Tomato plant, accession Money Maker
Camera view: bottom (45 deg); turntable rotation: 150 degrees
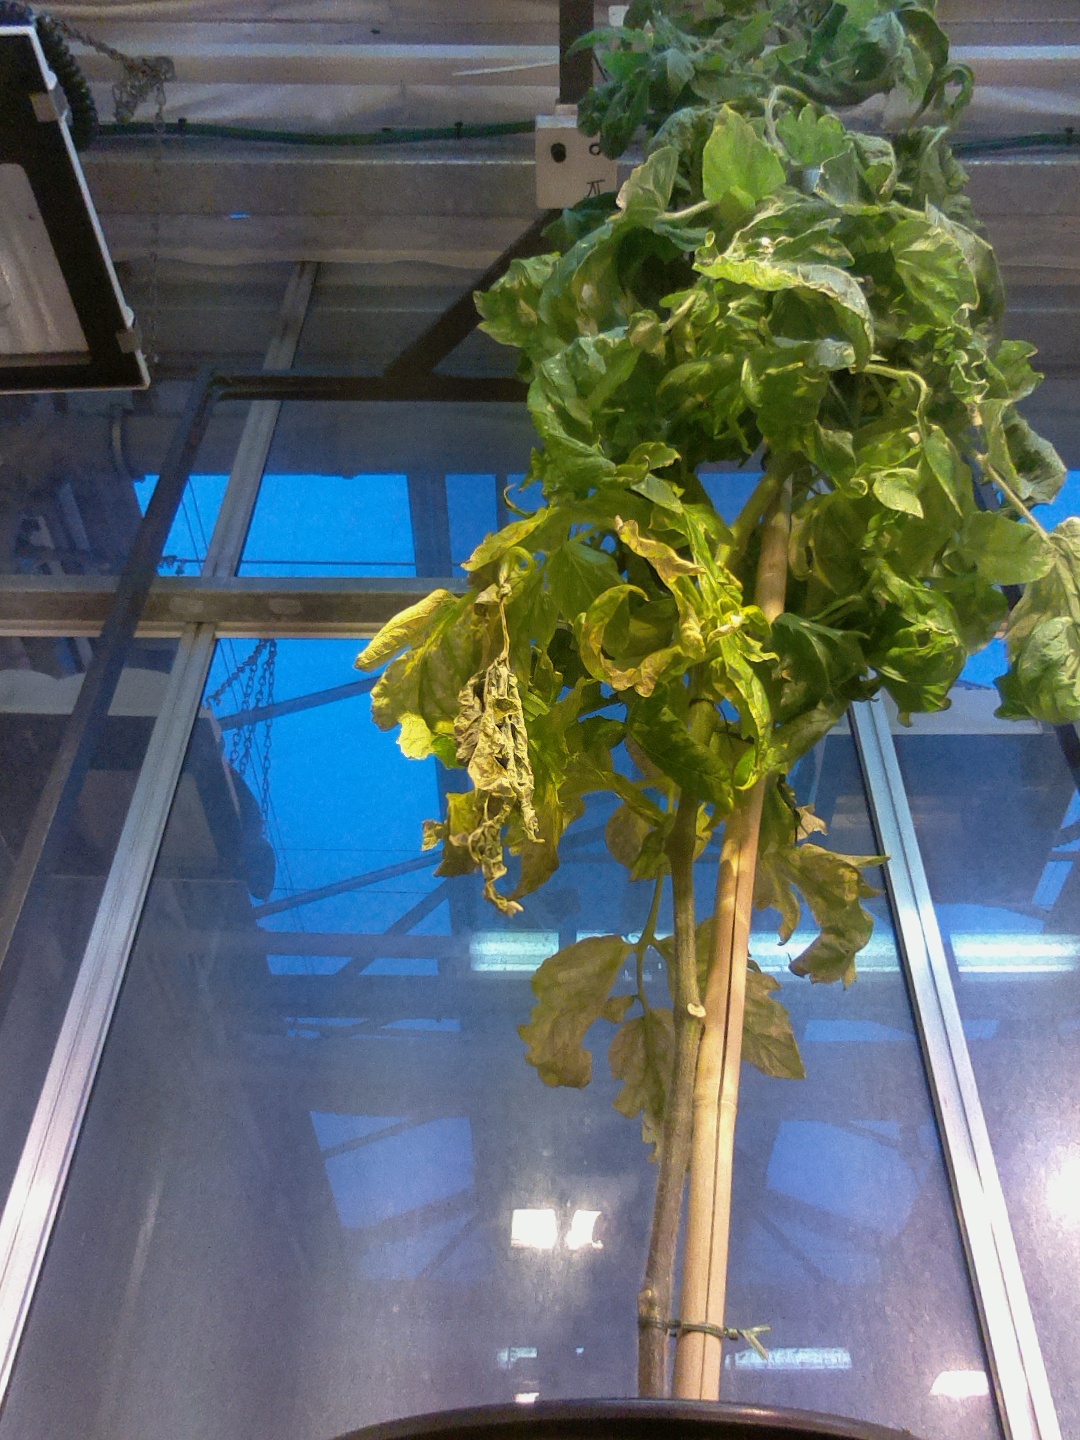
BBCH growth stage 76: 60%-70% of final fruit size